Yalova Earthquake Monument

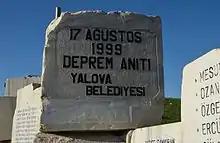
Yalova Earthquake Monument

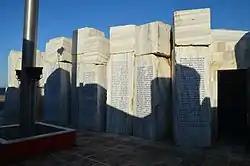
Marble blocks bearing the names of the victims.

The Yalova Earthquake Monument, aka 17 August 1999 Earthquake Monument, is a monument to commemorate the victims of the 1999 İzmit earthquake in Yalova, Turkey. Situated in the 17 August Memorial Park in Yalova, it was opened at the first anniversary of the earthquake on August 17, 2000.